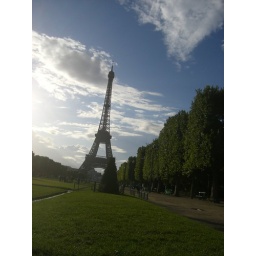
After a late-afternoon shower, the Eiffel tower stands stoically against a blue sky.